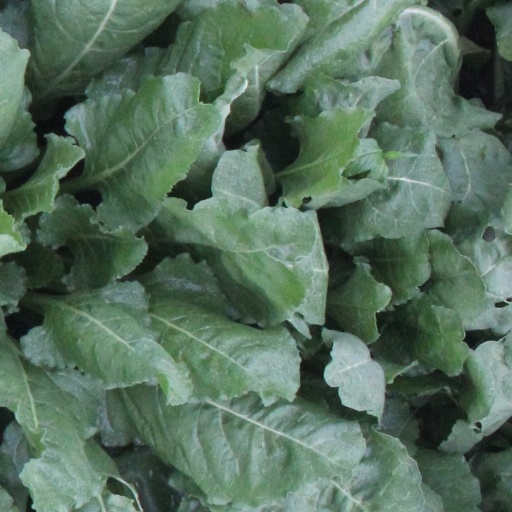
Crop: sugar beet